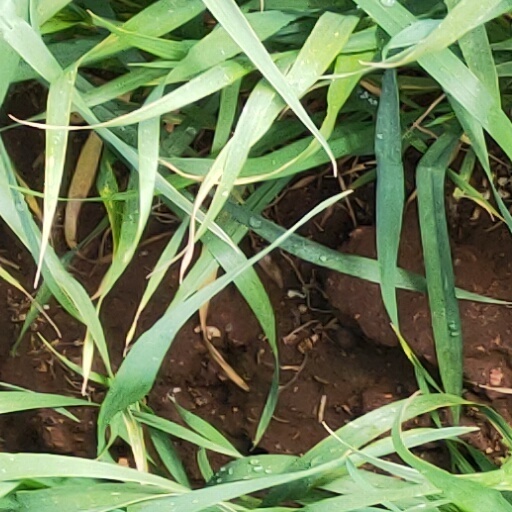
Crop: wheat